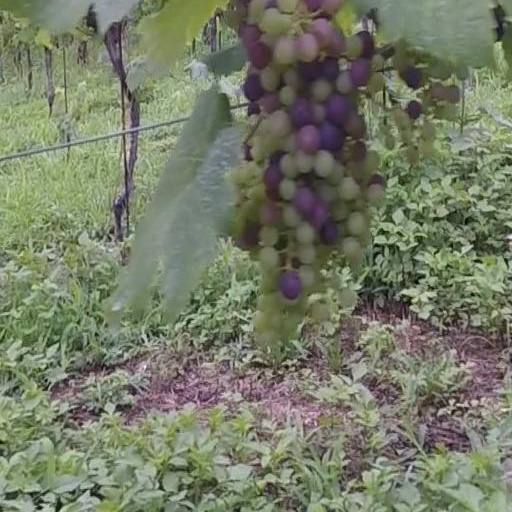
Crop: grape